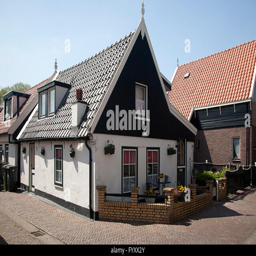
typical house of the fishing village